William Bell (tubist)

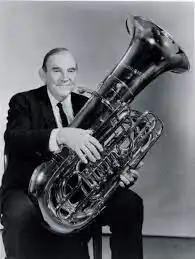
Bell with his tuba

William John Bell (born December 25, 1902, Creston, Iowa, died August 7, 1971, Perry, Iowa) was the premier player and teacher of the tuba in America during the first half of the 20th century. In 1921, he joined the band of John Philip Sousa, and from 1924 to 1937 he served as Principal Tuba with the Cincinnati Symphony Orchestra. In 1937 General Electric's David Sarnoff invited conductor Arturo Toscanini to select personnel for The NBC Symphony Orchestra. William Bell was the third musician selected by Toscanini, after his concertmaster Mischa Mischakoff and principal oboe Philip Ghignatti.